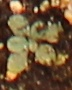
Label: Horseweed